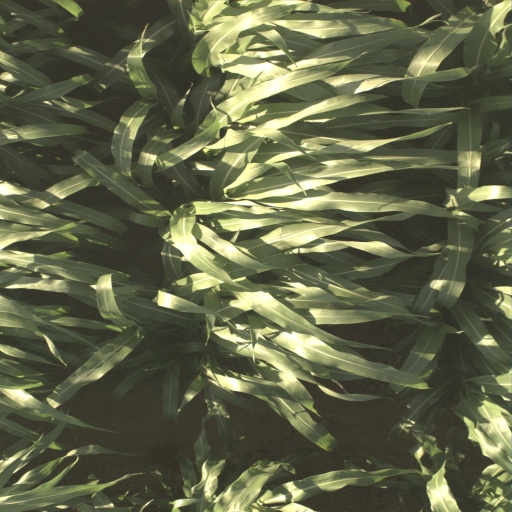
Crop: sorghum